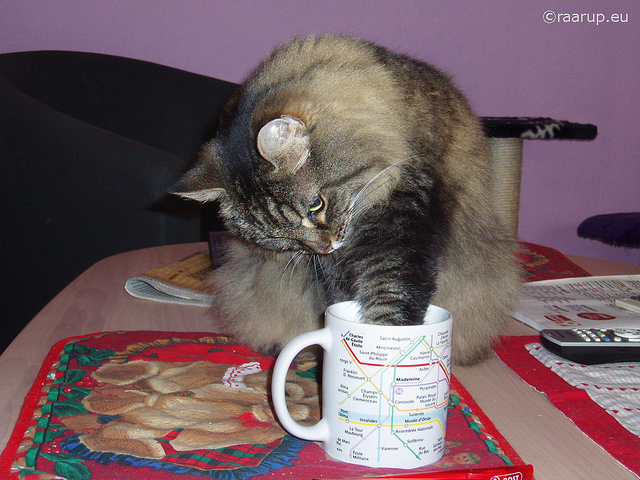
user: Given an image and a question. Answer the question in a short answer. Question: Is this hygienic or unhygienic? Short Answer:
assistant: unhygienic